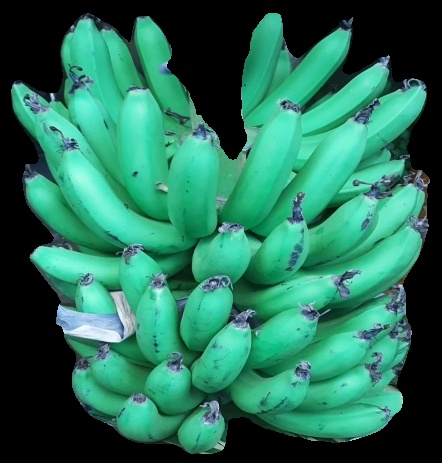
Variety: pachbale
Grade: grade1